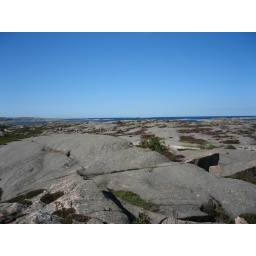
A beautiful sky above the endless fields of rocks round Smogen, Sweden